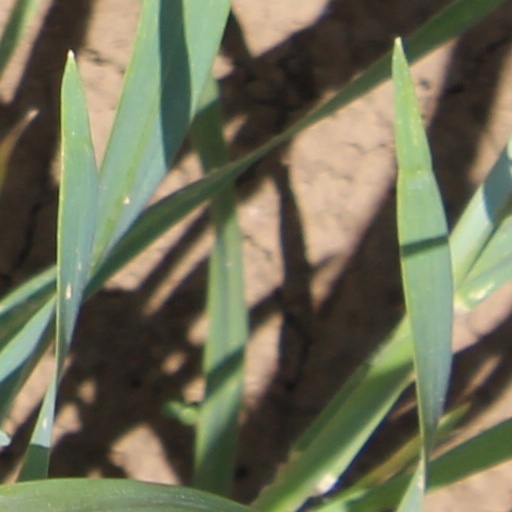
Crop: wheat